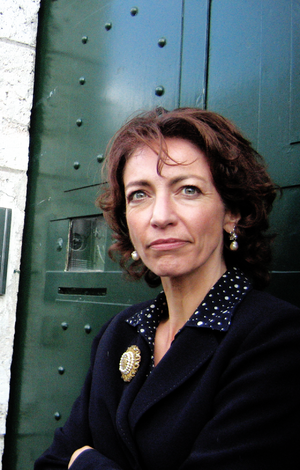
Marisol Touraine
Marisol Touraine er en fransk politiker fra Parti Socialiste.